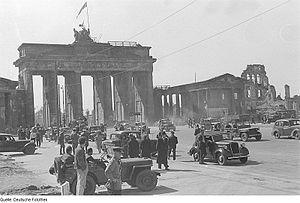
La reconstruction en Allemagne après la Seconde Guerre mondiale désigne l'ensemble des initiatives visant à effacer les conséquences désastreuses de la guerre en Allemagne, en particulier sur les plans architectural et urbanistique. Durant la Seconde Guerre mondiale, surtout à partir de 1942, le Troisième Reich subit une intense guerre aérienne. Jusqu'en mai 1945, 1 350 000 tonnes de bombes furent lancée sur le pays lors des bombardements stratégiques des alliés, soit, si l'on retranche l'acier, 450 000 tonnes d'explosifs, ce qui représente l'équivalent en puissance de 25 bombardements nucléaires sur Hiroshima. Les grandes villes allemandes furent des objectifs principaux de ces bombardements, qui utilisaient aussi des bombes incendiaires destinées à provoquer des incendies massifs en zone urbaine. Les tempêtes de feu qui en résultèrent furent particulièrement énormes et violentes à Dresde et à Hambourg.